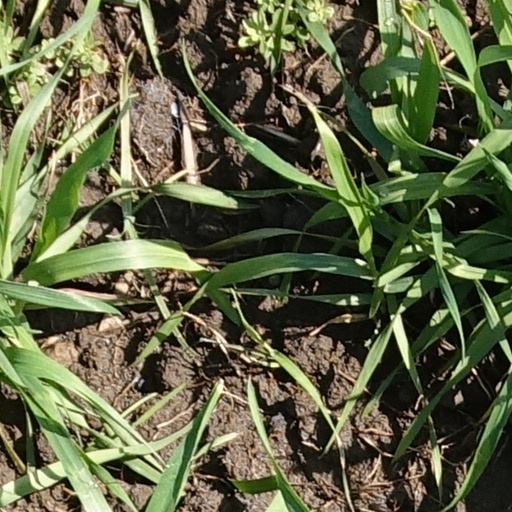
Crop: wheat